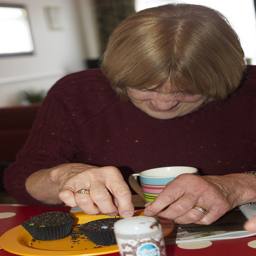
A woman eating two cupcakes on top of a yellow plate.
A woman adding chocolate sprinkles to cupcakes on a yellow plate.
A woman is eating cupcakes and drinking something.
A middle aged lady is decorating a cupcake.
A woman has two cupcakes on her plate.